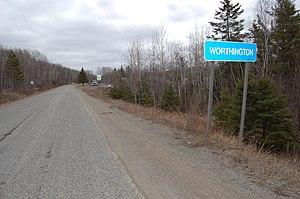
Walden était une ville dans la province Canadienne de l'Ontario, créée en 1973 et dissoute en 2000. Créé en tant que partie de la Municipalité Régionale de Sudbury lorsque le gouvernement régional a été introduit, la ville a été dissoute lorsque la ville du Grand Sudbury a été constituée le 1ᵉʳ janvier 2001. Le nom de Walden continue à être utilisé de manière informelle pour désigner la région.